B. Ichi

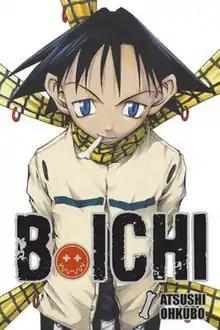
Cover of the first volume of "B. Ichi"

is a Japanese manga written and illustrated by Atsushi Ohkubo and serialized in "Monthly Shōnen Gangan" from 2001 to 2002. Set in the city of Toykyo, the series focuses on humans known as "Dokeshi", whose abilities to use more than 50% of their brain power allows them to unleash special powers, provided they meet one unique condition each day. For the Dokeshi Shotaro, his condition requires that he do one good deed daily to gain the powers of any animal by biting its bones. After Shotaro meets the traveler Mana, they begin a partnership of journey in the name of justice.